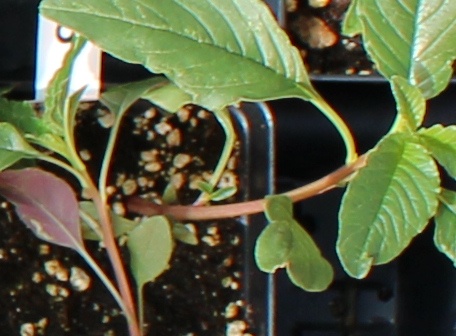
Label: Waterhemp